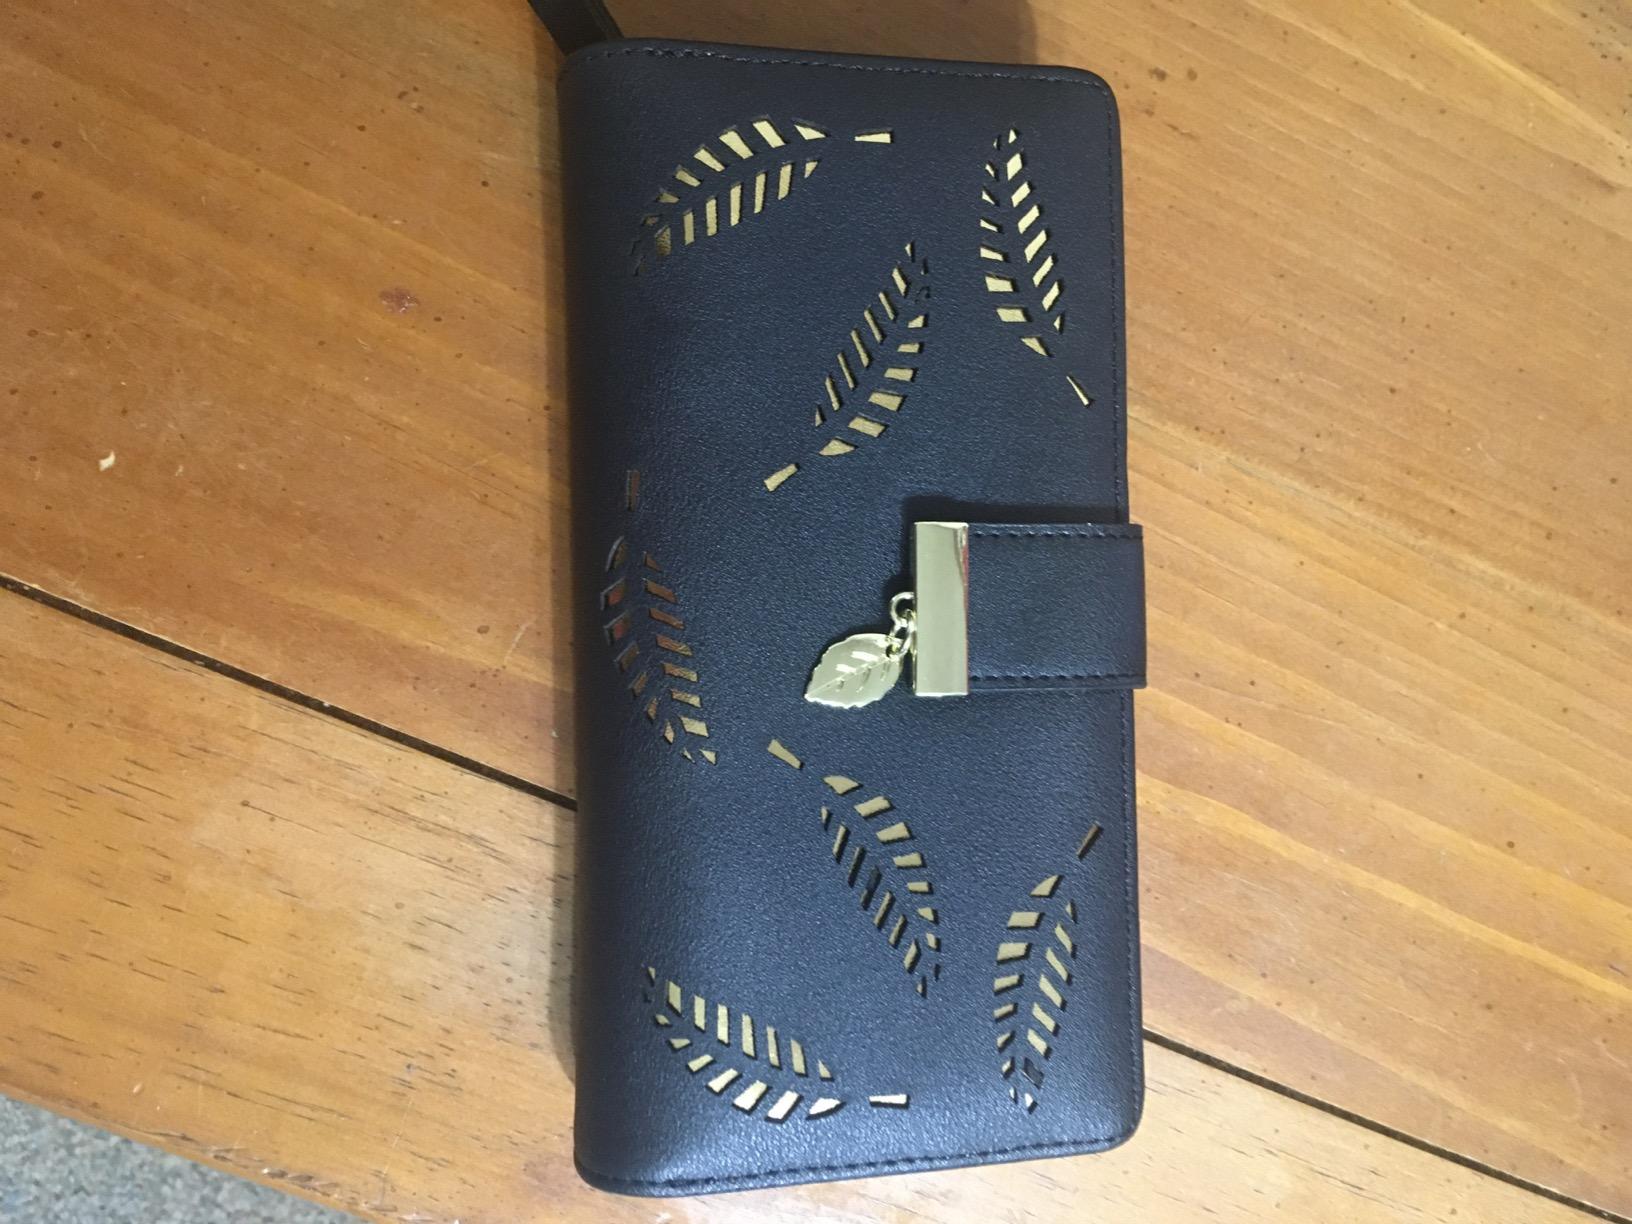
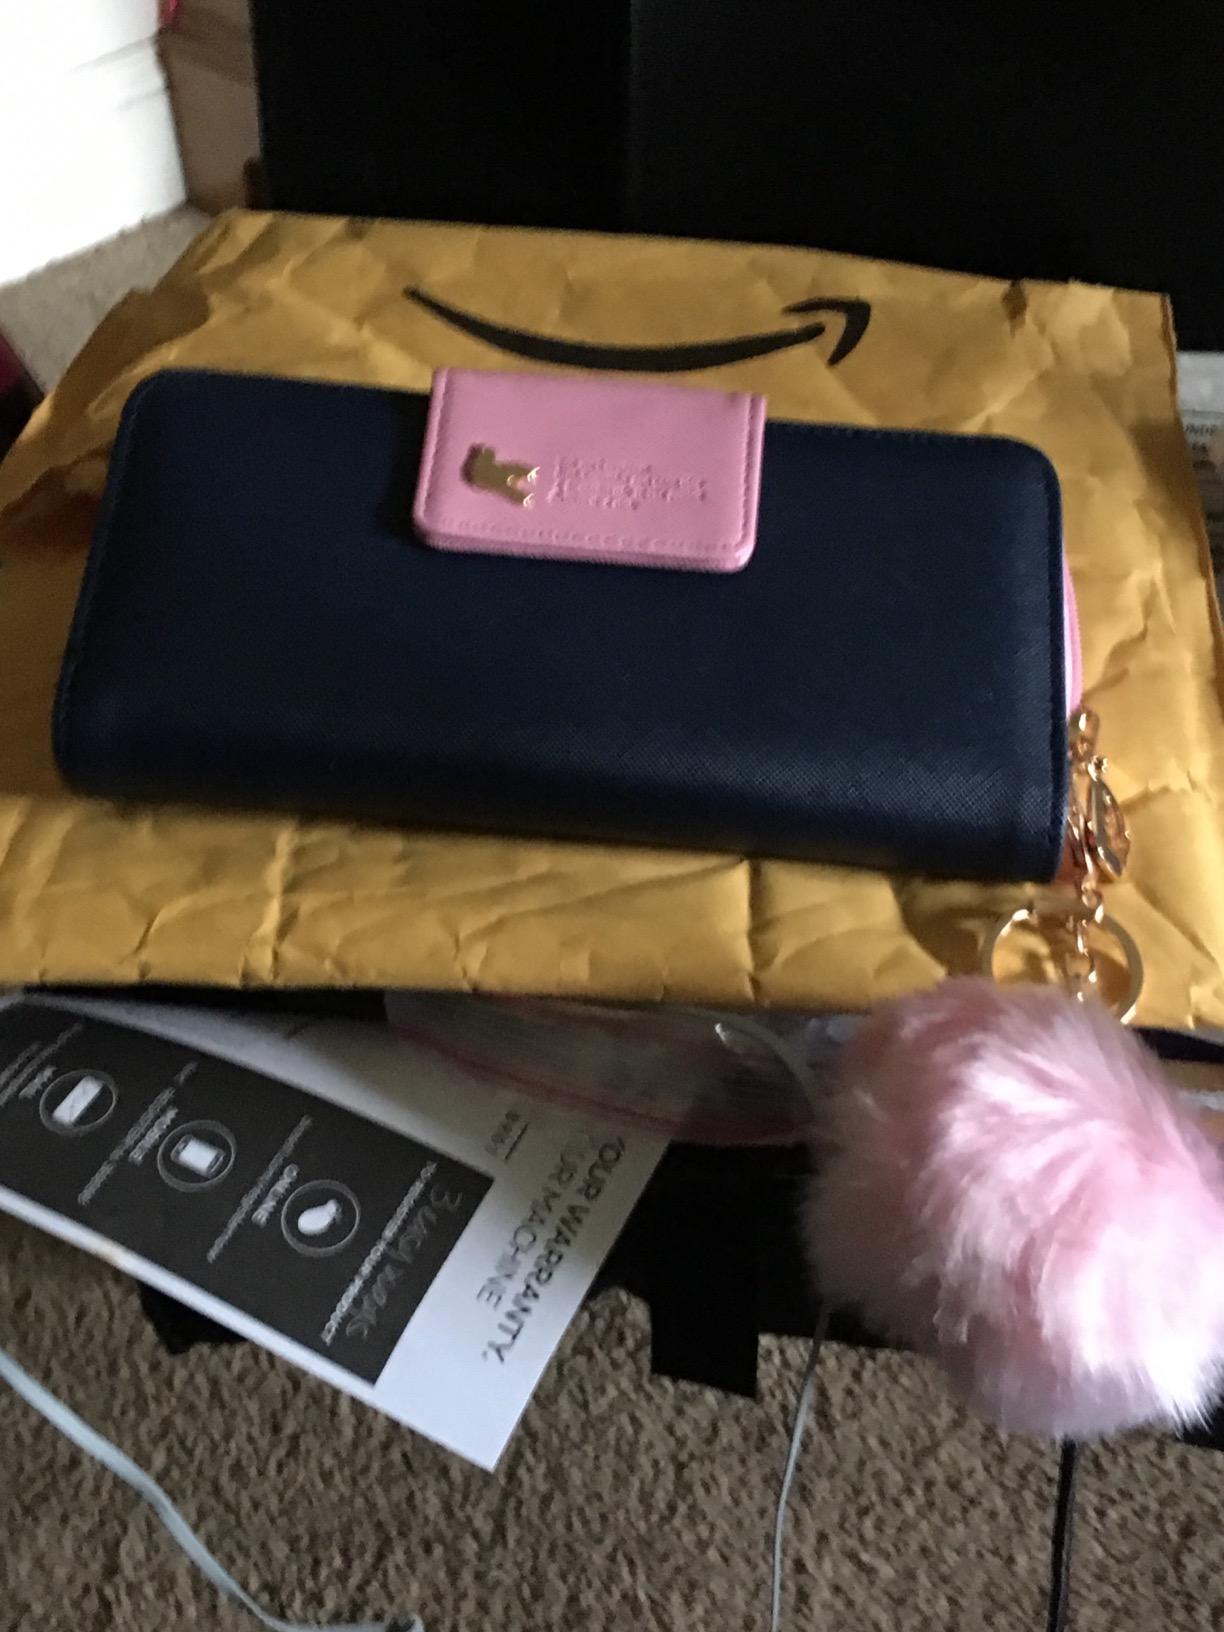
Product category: accessories_handbag
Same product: no